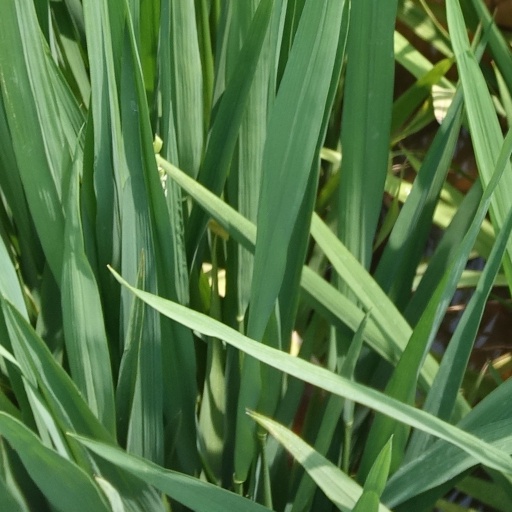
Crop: rice